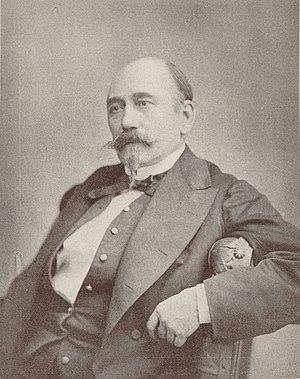
Louis-Aimé Maillart est un compositeur français né le 24 mars 1817 à Montpellier et mort le 26 mai 1871 à Moulins. Il est célèbre pour ses opéras, en particulier Les Dragons de Villars et Lara.
23 janvier : création de Abradate e Dircea de Paolo Bonfichi, au Teatro Regio de Turin